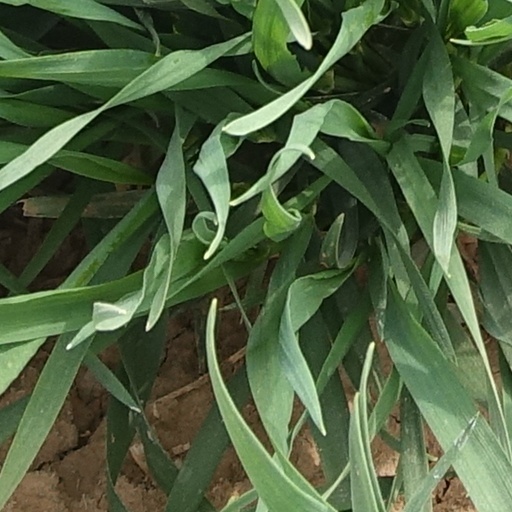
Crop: wheat